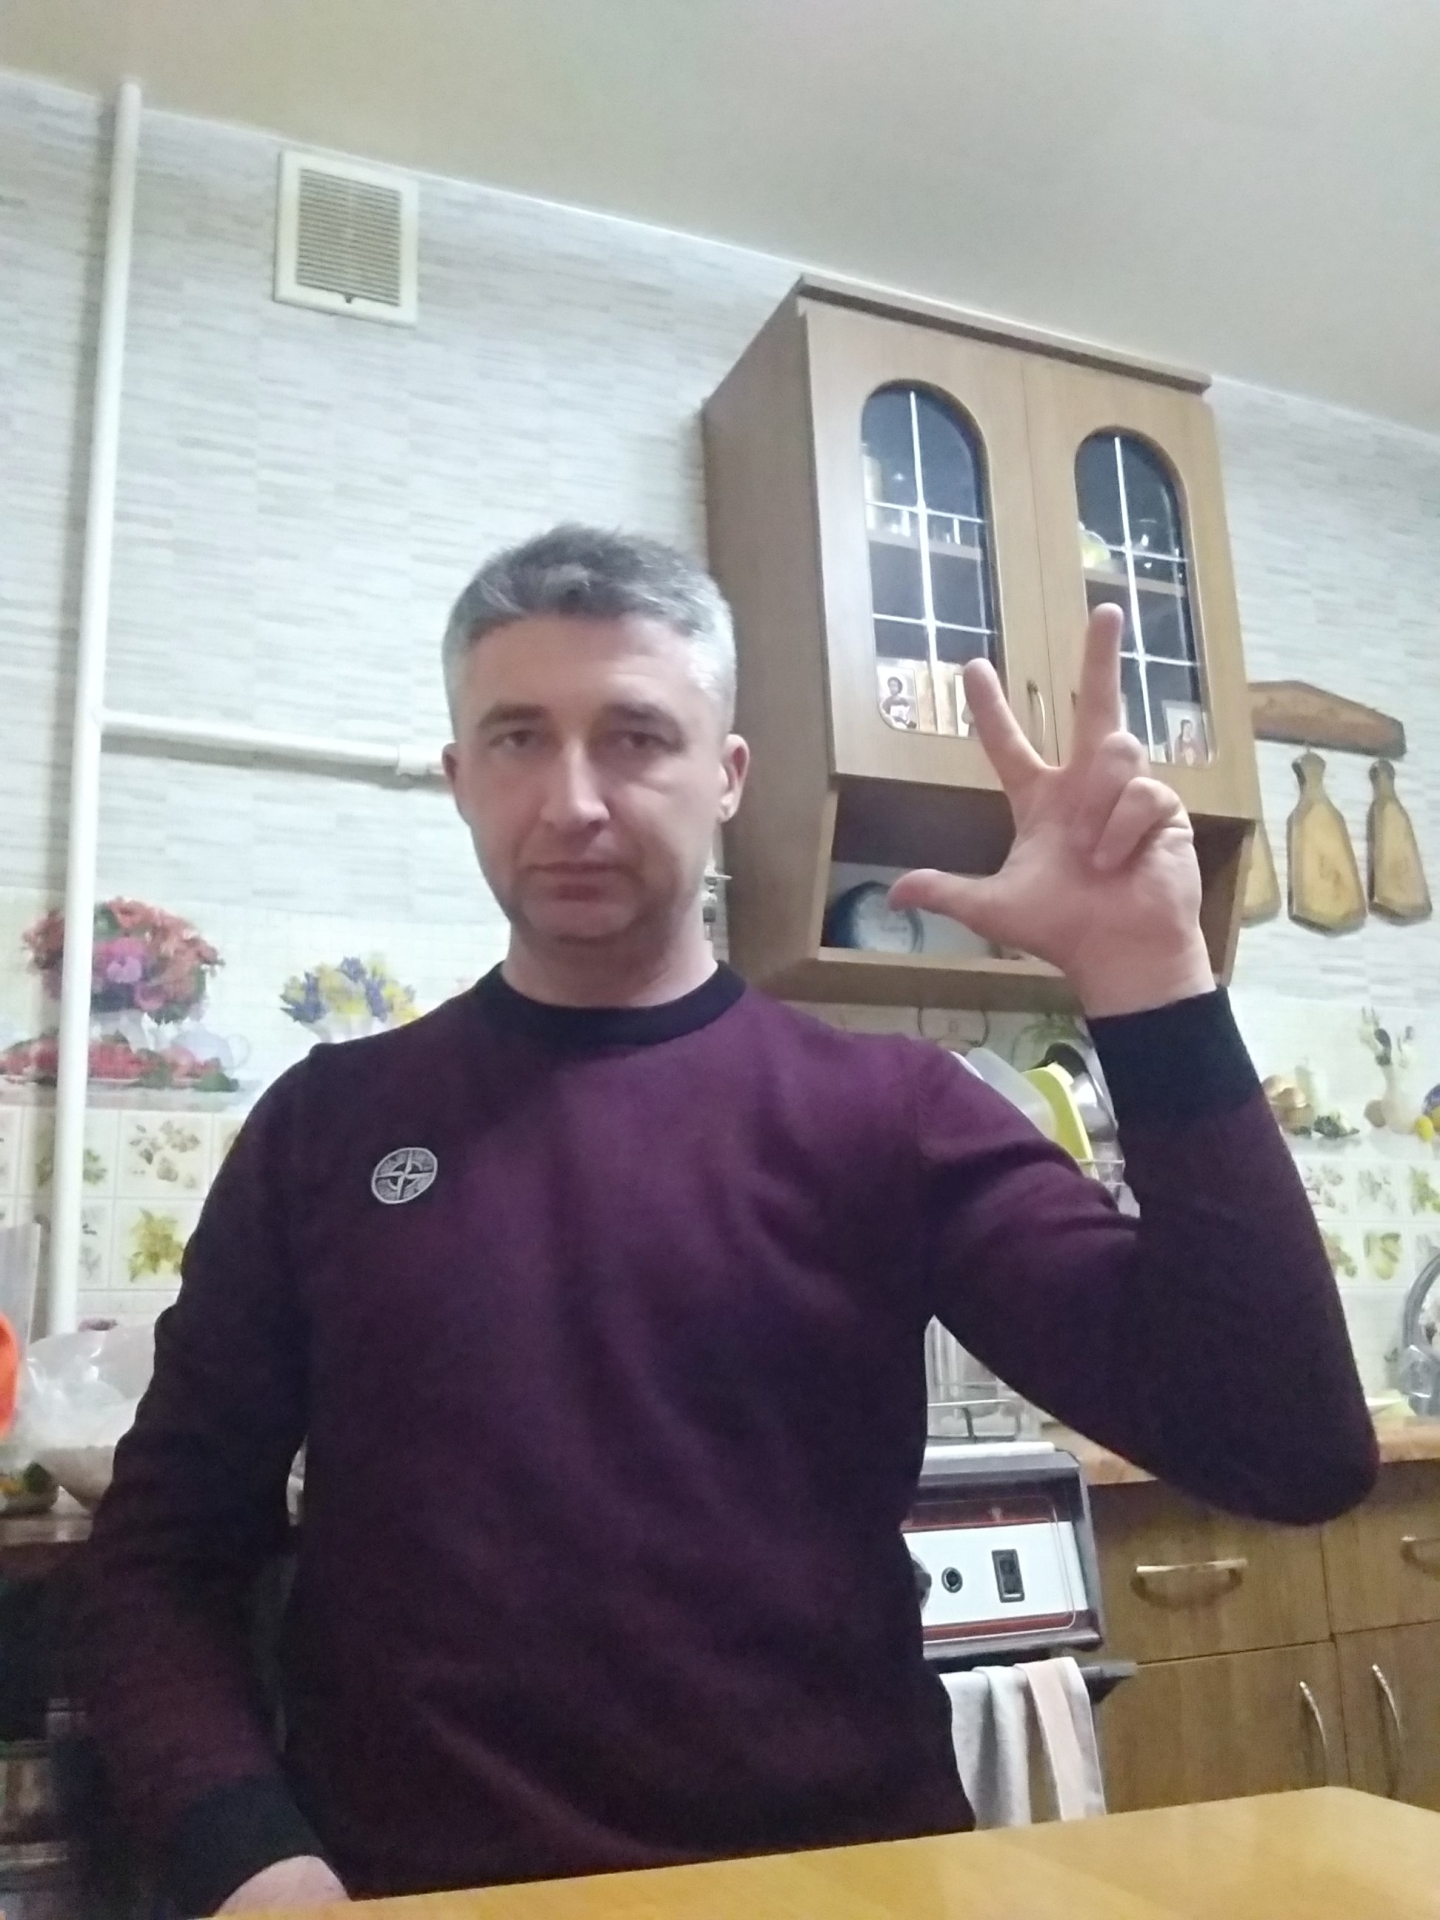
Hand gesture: three2